National Museum of Flight

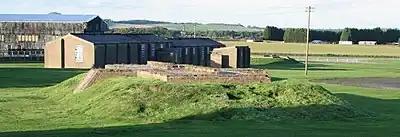
RAF-era buildings at the museum airfield

The collections date back to 1909 when the Royal Scottish Museum acquired Percy Pilcher's Hawk glider. This was the first aircraft collected by any museum in the United Kingdom. The same year the museum acquired models of the Wright Model A and Blériot XI. During the early 1920s several aero engines were added to the collection, including a 1910 Wright engine donated by Orville Wright. In 1968 a Slingsby Gull sailplane was acquired. In 1971 the museum was given a Supermarine Spitfire XVI by the Ministry of Defence. This could not be displayed in Edinburgh and was stored in a hangar at East Fortune.